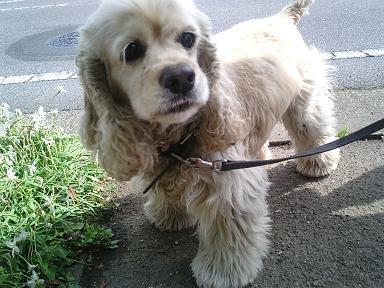
cocker_spaniel